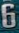
Number: 6